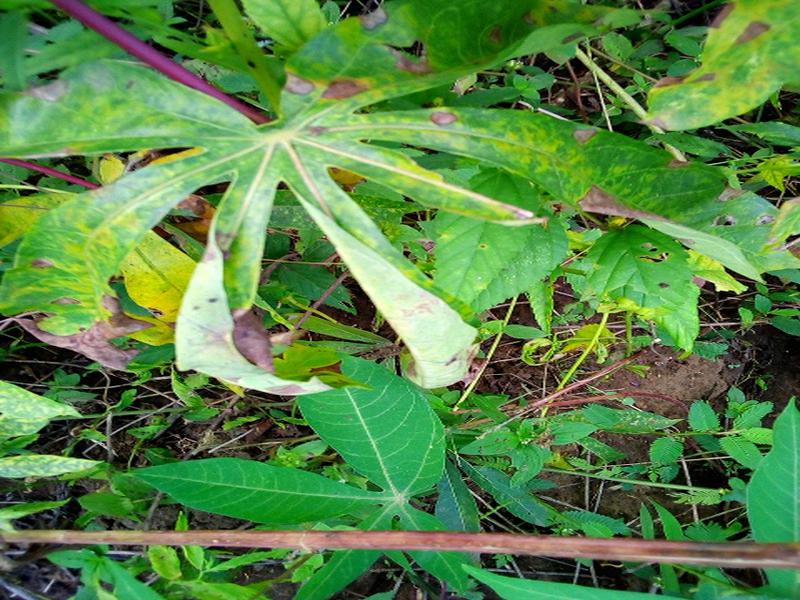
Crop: cassava
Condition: mosaic_disease